Blue Eye Samurai

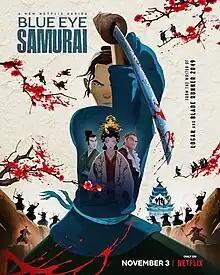
Promotional poster

Blue Eye Samurai is an adult animated action television series created and written for Netflix by wife-and-husband team Amber Noizumi and Michael Green, with supervising director and series producer Jane Wu. It was animated and co-produced by French studio . The first season premiered on November 3, 2023. In December 2023, the series was renewed for a second season with a release set for 2026.